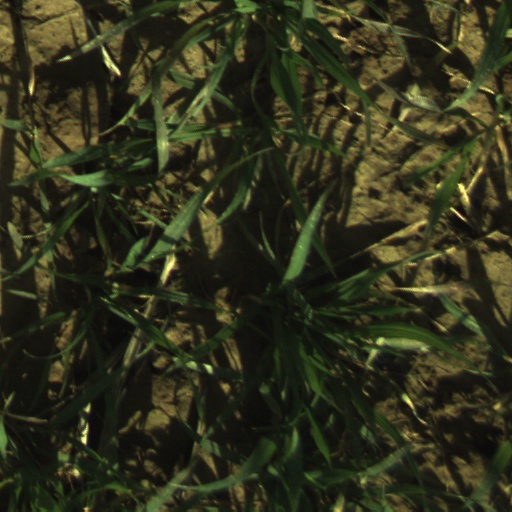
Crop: wheat